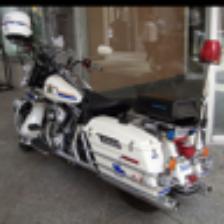
Label: NonHuman